Champignon (musician)

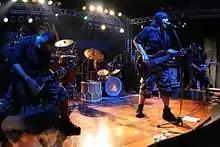
Champignon "(center)" performing with Revolucionnários in 2006

Luiz Carlos Leão Duarte Júnior (June 16, 1978 – September 9, 2013), better known by his stage name Champignon and also referred to affectionately as Champ or Champs by fans, was a Brazilian singer-songwriter, lyricist, bassist, beatboxer, record label owner and drummer famous for his work with bands Charlie Brown Jr., Revolucionnários, Nove Mil Anjos and A Banca. Music critic Hagamenon Brito considered him one of the three greatest Brazilian pop rock bassists of all time alongside Paulo Roberto Diniz "PJ" Júnior of Jota Quest and Alexandre Dengue of Nação Zumbi, and Emir Ruivo of webzine "El Hombre" compared him to Red Hot Chili Peppers' Flea. Shortly after his death in 2013, caused by a self-inflicted gunshot wound following increasing bouts of anxiety and depression, he was featured in entertainment website "Punk Brega"s list of the Top 10 Greatest Brazilian Rock Bassists of All Time, in 10th place.